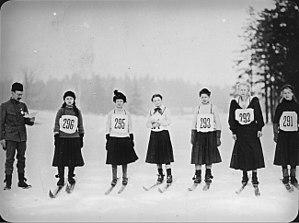
Le ski est un moyen de locomotion individuel de glisse pratiqué à l'aide de patins longs et étroits appelés skis, fixés aux pieds, et un ensemble de disciplines sportives essentiellement hivernales. Principalement connue par le ski sur neige, introduite dans les Alpes et les autres massifs européens à la fin du XIXᵉ siècle, cette pratique du ski sur neige naturelle est évidemment dépendante de la présence, de la résistance et de l'épaisseur du manteau neigeux, ce qui limite l'activité aux régions montagneuses ou nordiques, ainsi qu'à la saison hivernale.
Le sport féminin couvre l'ensemble des pratiques sportives féminines, professionnelles, amateurs ou de loisirs. Présent dans certaines civilisations antiques comme en témoignent des vestiges archéologiques, il semble connaître une éclipse relative au cours du Moyen Âge et surtout des Temps Modernes. Il réapparaît timidement sous la forme de gymnastique au cours du XIXᵉ siècle mais les formes sportives proprement dites ont beaucoup de difficulté à s'imposer et il faut attendre les Jeux olympiques de 1928 pour que le sport féminin fasse son apparition dans le programme olympique. Certaines disciplines sportives, notamment en compétition, connaissent une différenciation plus ou moins marquée entre femmes et hommes tandis que d'autres sports sont mixtes ou s'ouvrent progressivement à la mixité. Au XXIᵉ siècle, de très grandes disparités subsistent encore souvent dans le traitement des professionnalismes sportifs masculin et féminin.